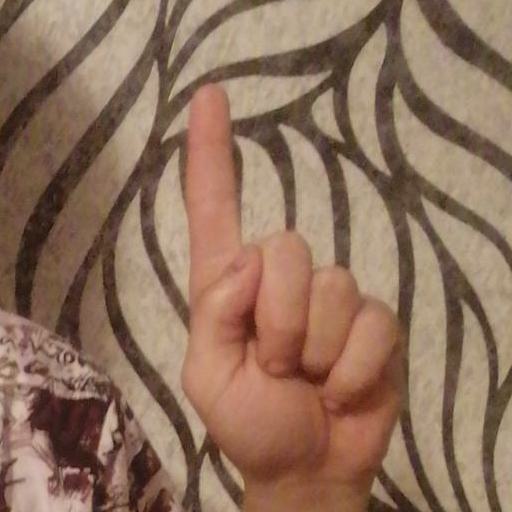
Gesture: one